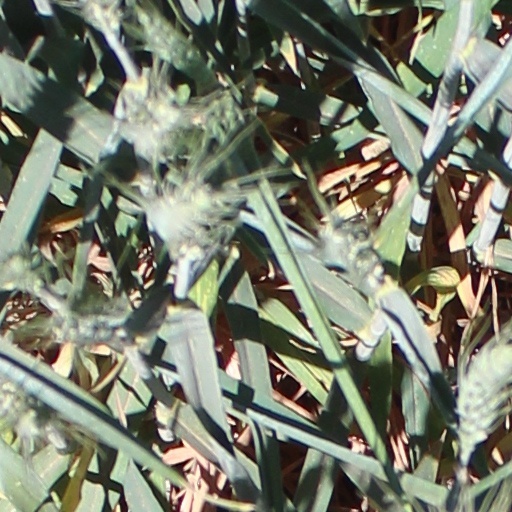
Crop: wheat